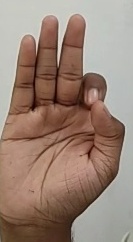
ASL sign: F